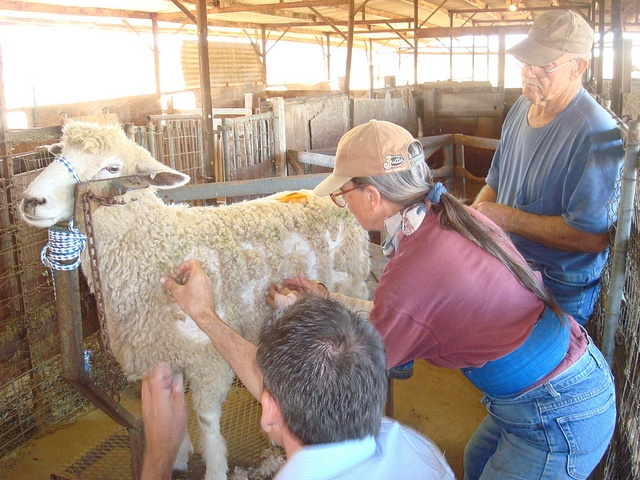
The people are shaving the sheep's wool in the farm.
A woman and a man writing on the side of a sheep.
Two people shaving letters on the side of a goat.
A man and woman are marking the goat with white lettering.
A group of three people shaving a sheep.